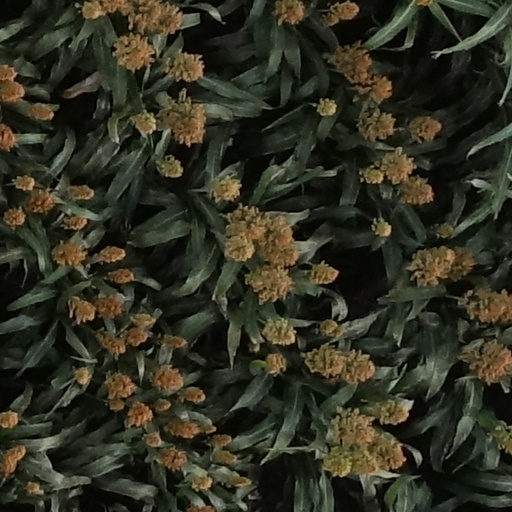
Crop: sorghum